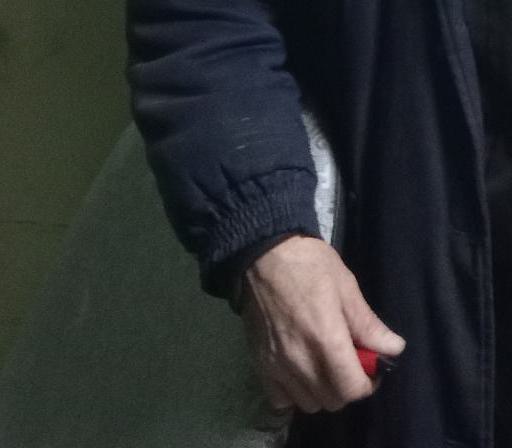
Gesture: no_gesture